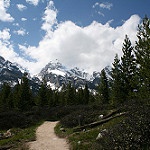
Scene: Outdoor